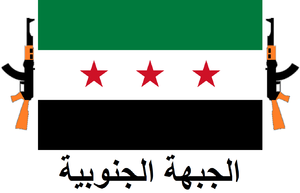
L'Armée des tribus libres est un groupe rebelle de la guerre civile syrienne.
La bataille de Bousra al-Harir a lieu les 20 et 21 avril 2015 lors de la guerre civile syrienne.
La bataille de Bosra a lieu du 20 au 25 mars 2015 lors de la guerre civile syrienne. Elle s'achève par la prise de la ville de Bosra par les rebelles syriens.
Liwa Shuhada al-Islam est un groupe rebelle de la guerre civile syrienne, fondé en 2013.